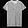
Label: T - shirt / top